Pre-Marxist communism

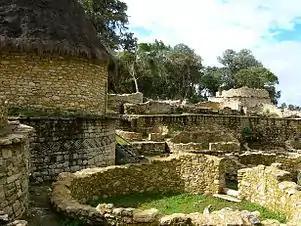
Inside the urban centre Kuélap of the Chachapoya culture.

The idea of a classless and stateless society based on communal ownership of property and wealth also stretches far back in Western thought long before "The Communist Manifesto". There are scholars who have traced communist ideas back to ancient times, particularly in the work of Pythagoras and Plato. Followers of Pythagoras, for instance, lived in one building and held their property in common because the philosopher taught the absolute equality of property with all worldly possessions being brought into a common store.